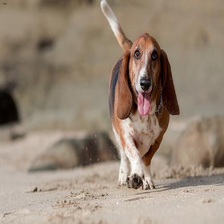
Species: dog
Breed: basset hound